Hattie Jacques

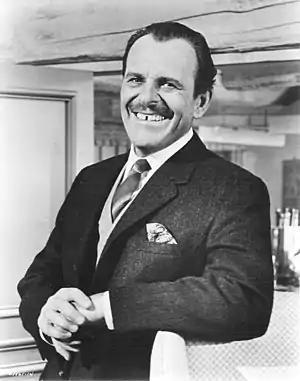
Terry-Thomas, with whom Jacques appeared on stage and in film

In August 1947 Ted Kavanagh, the scriptwriter of the BBC Home Service show "It's That Man Again" ("ITMA"), visited the Players' and invited Jacques to audition for the series, which she did on 18 September, for a fee of five guineas. She became so nervous during the audition that Tommy Handley, the show's star, held her hand, which she found made her more nervous. Jacques joined the cast of "ITMA" as the greedy schoolgirl Sophie Tuckshop, where she "would regale listeners with terrifying accounts of epic binges", before finishing her stories with the catchphrase "But I'm alright now". Jacques started her run in "ITMA" in September 1947, at the beginning of series eleven, which ran for 38 episodes, and was paid ten guineas per episode.